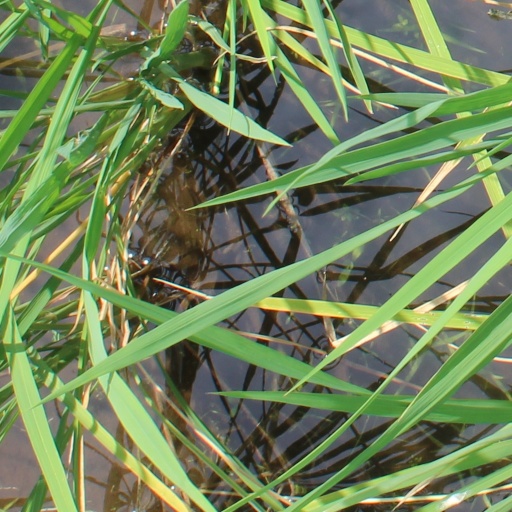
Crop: rice